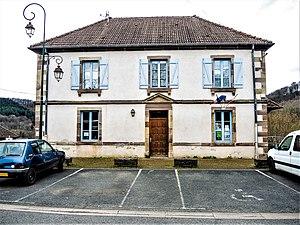
Mairie
Belverne est une commune française située dans le département de la Haute-Saône en région Bourgogne-Franche-Comté.